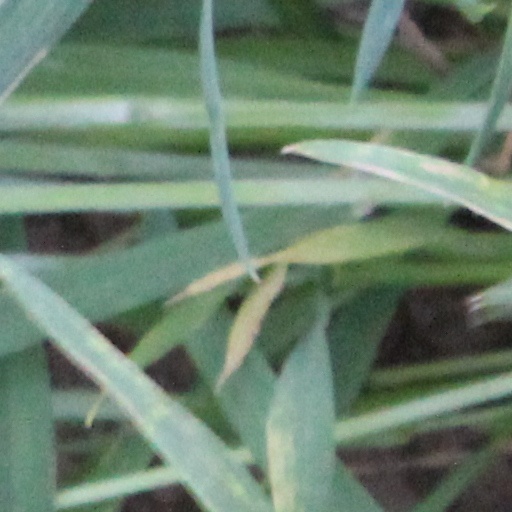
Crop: wheat